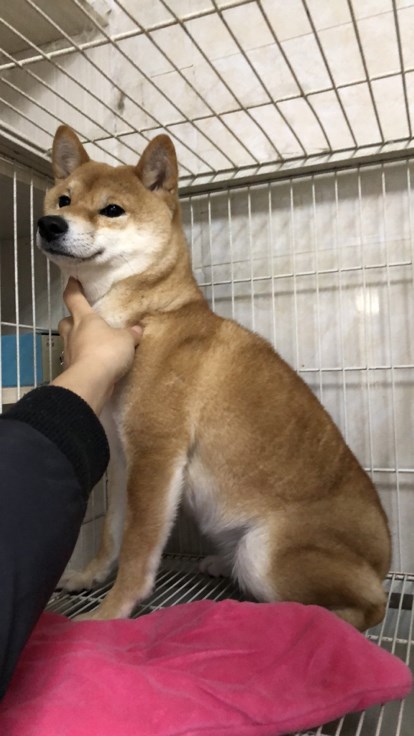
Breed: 1043-n000001-Shiba_Dog